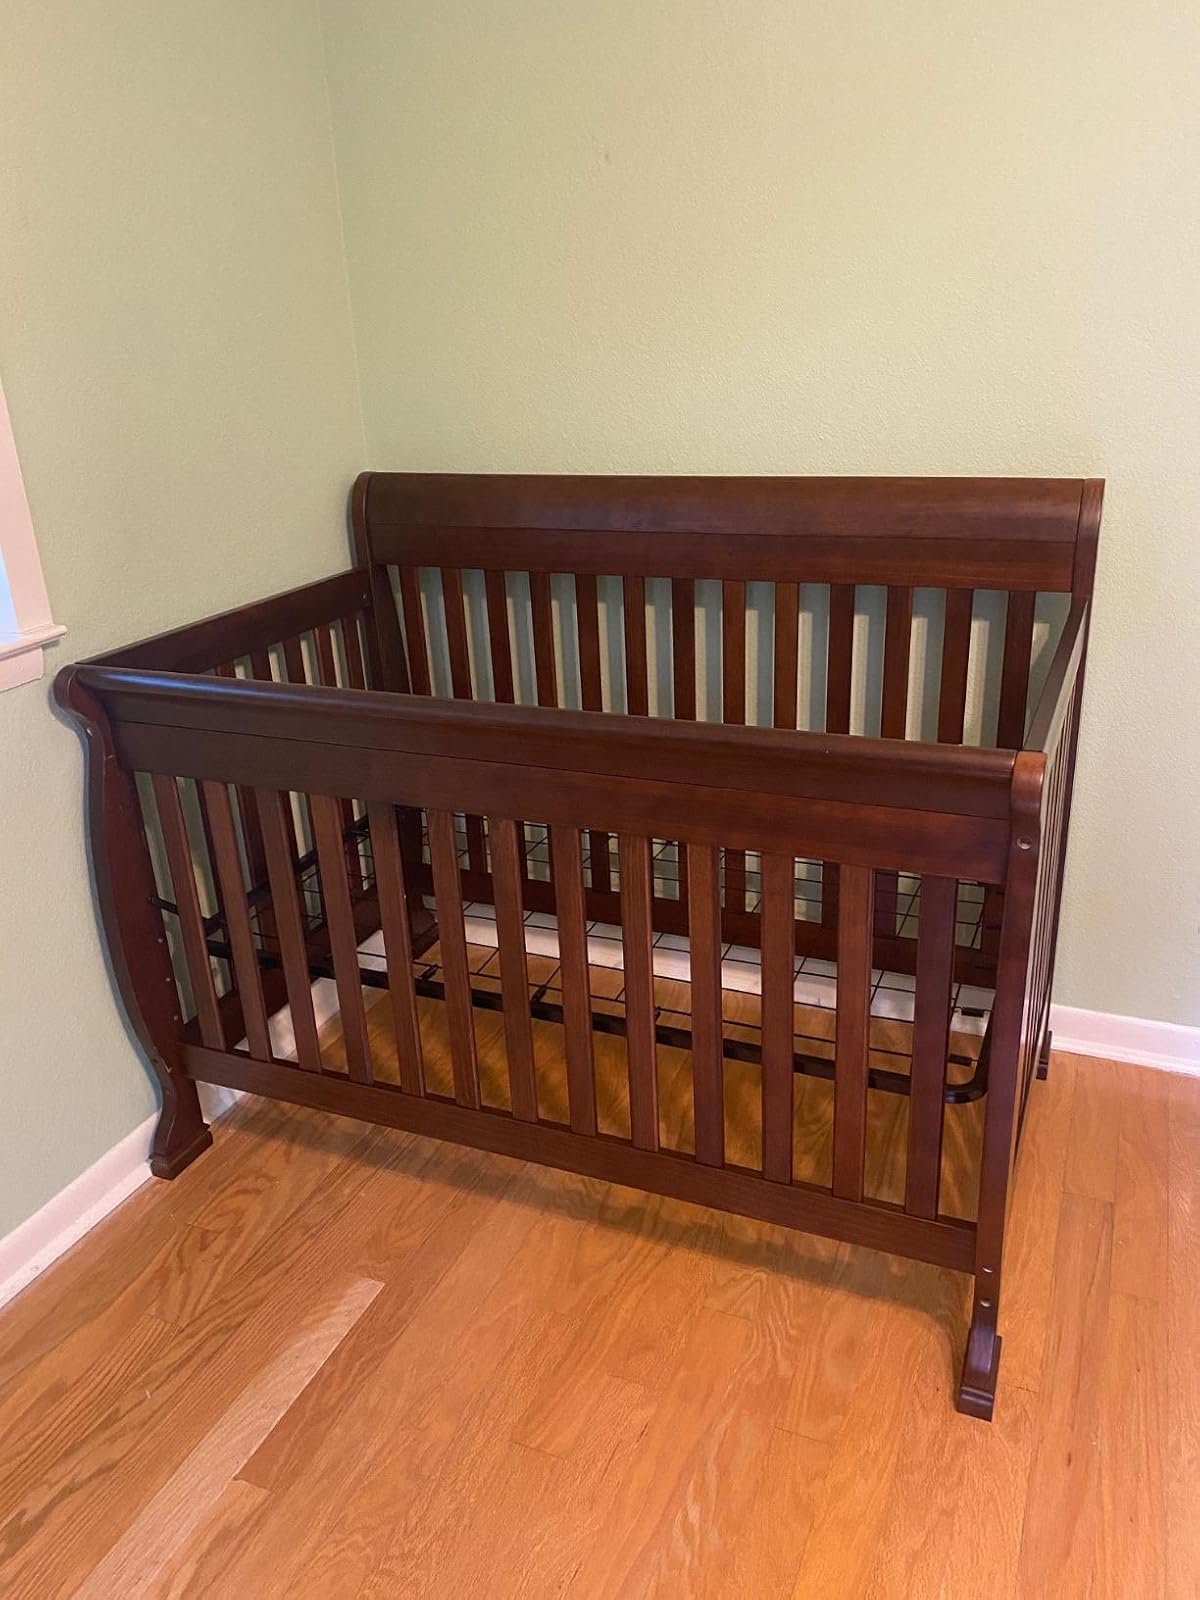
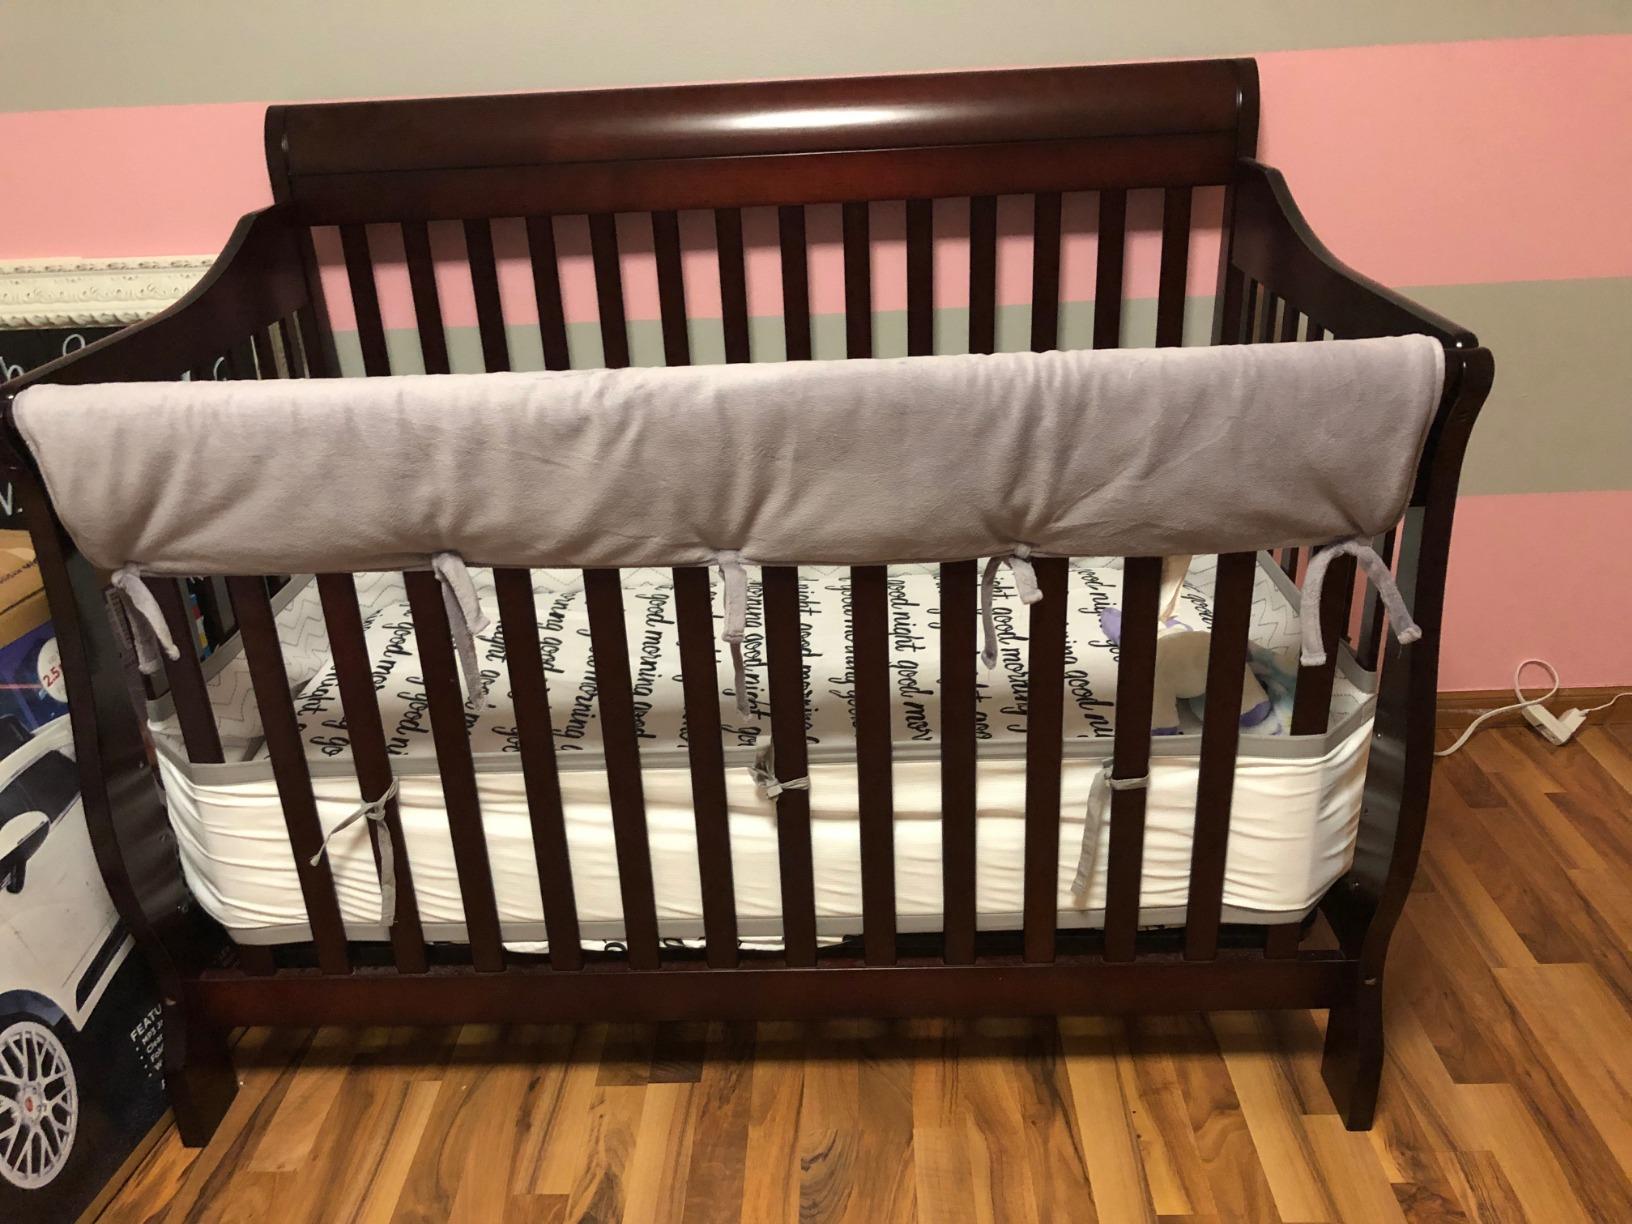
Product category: products_crib
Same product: no